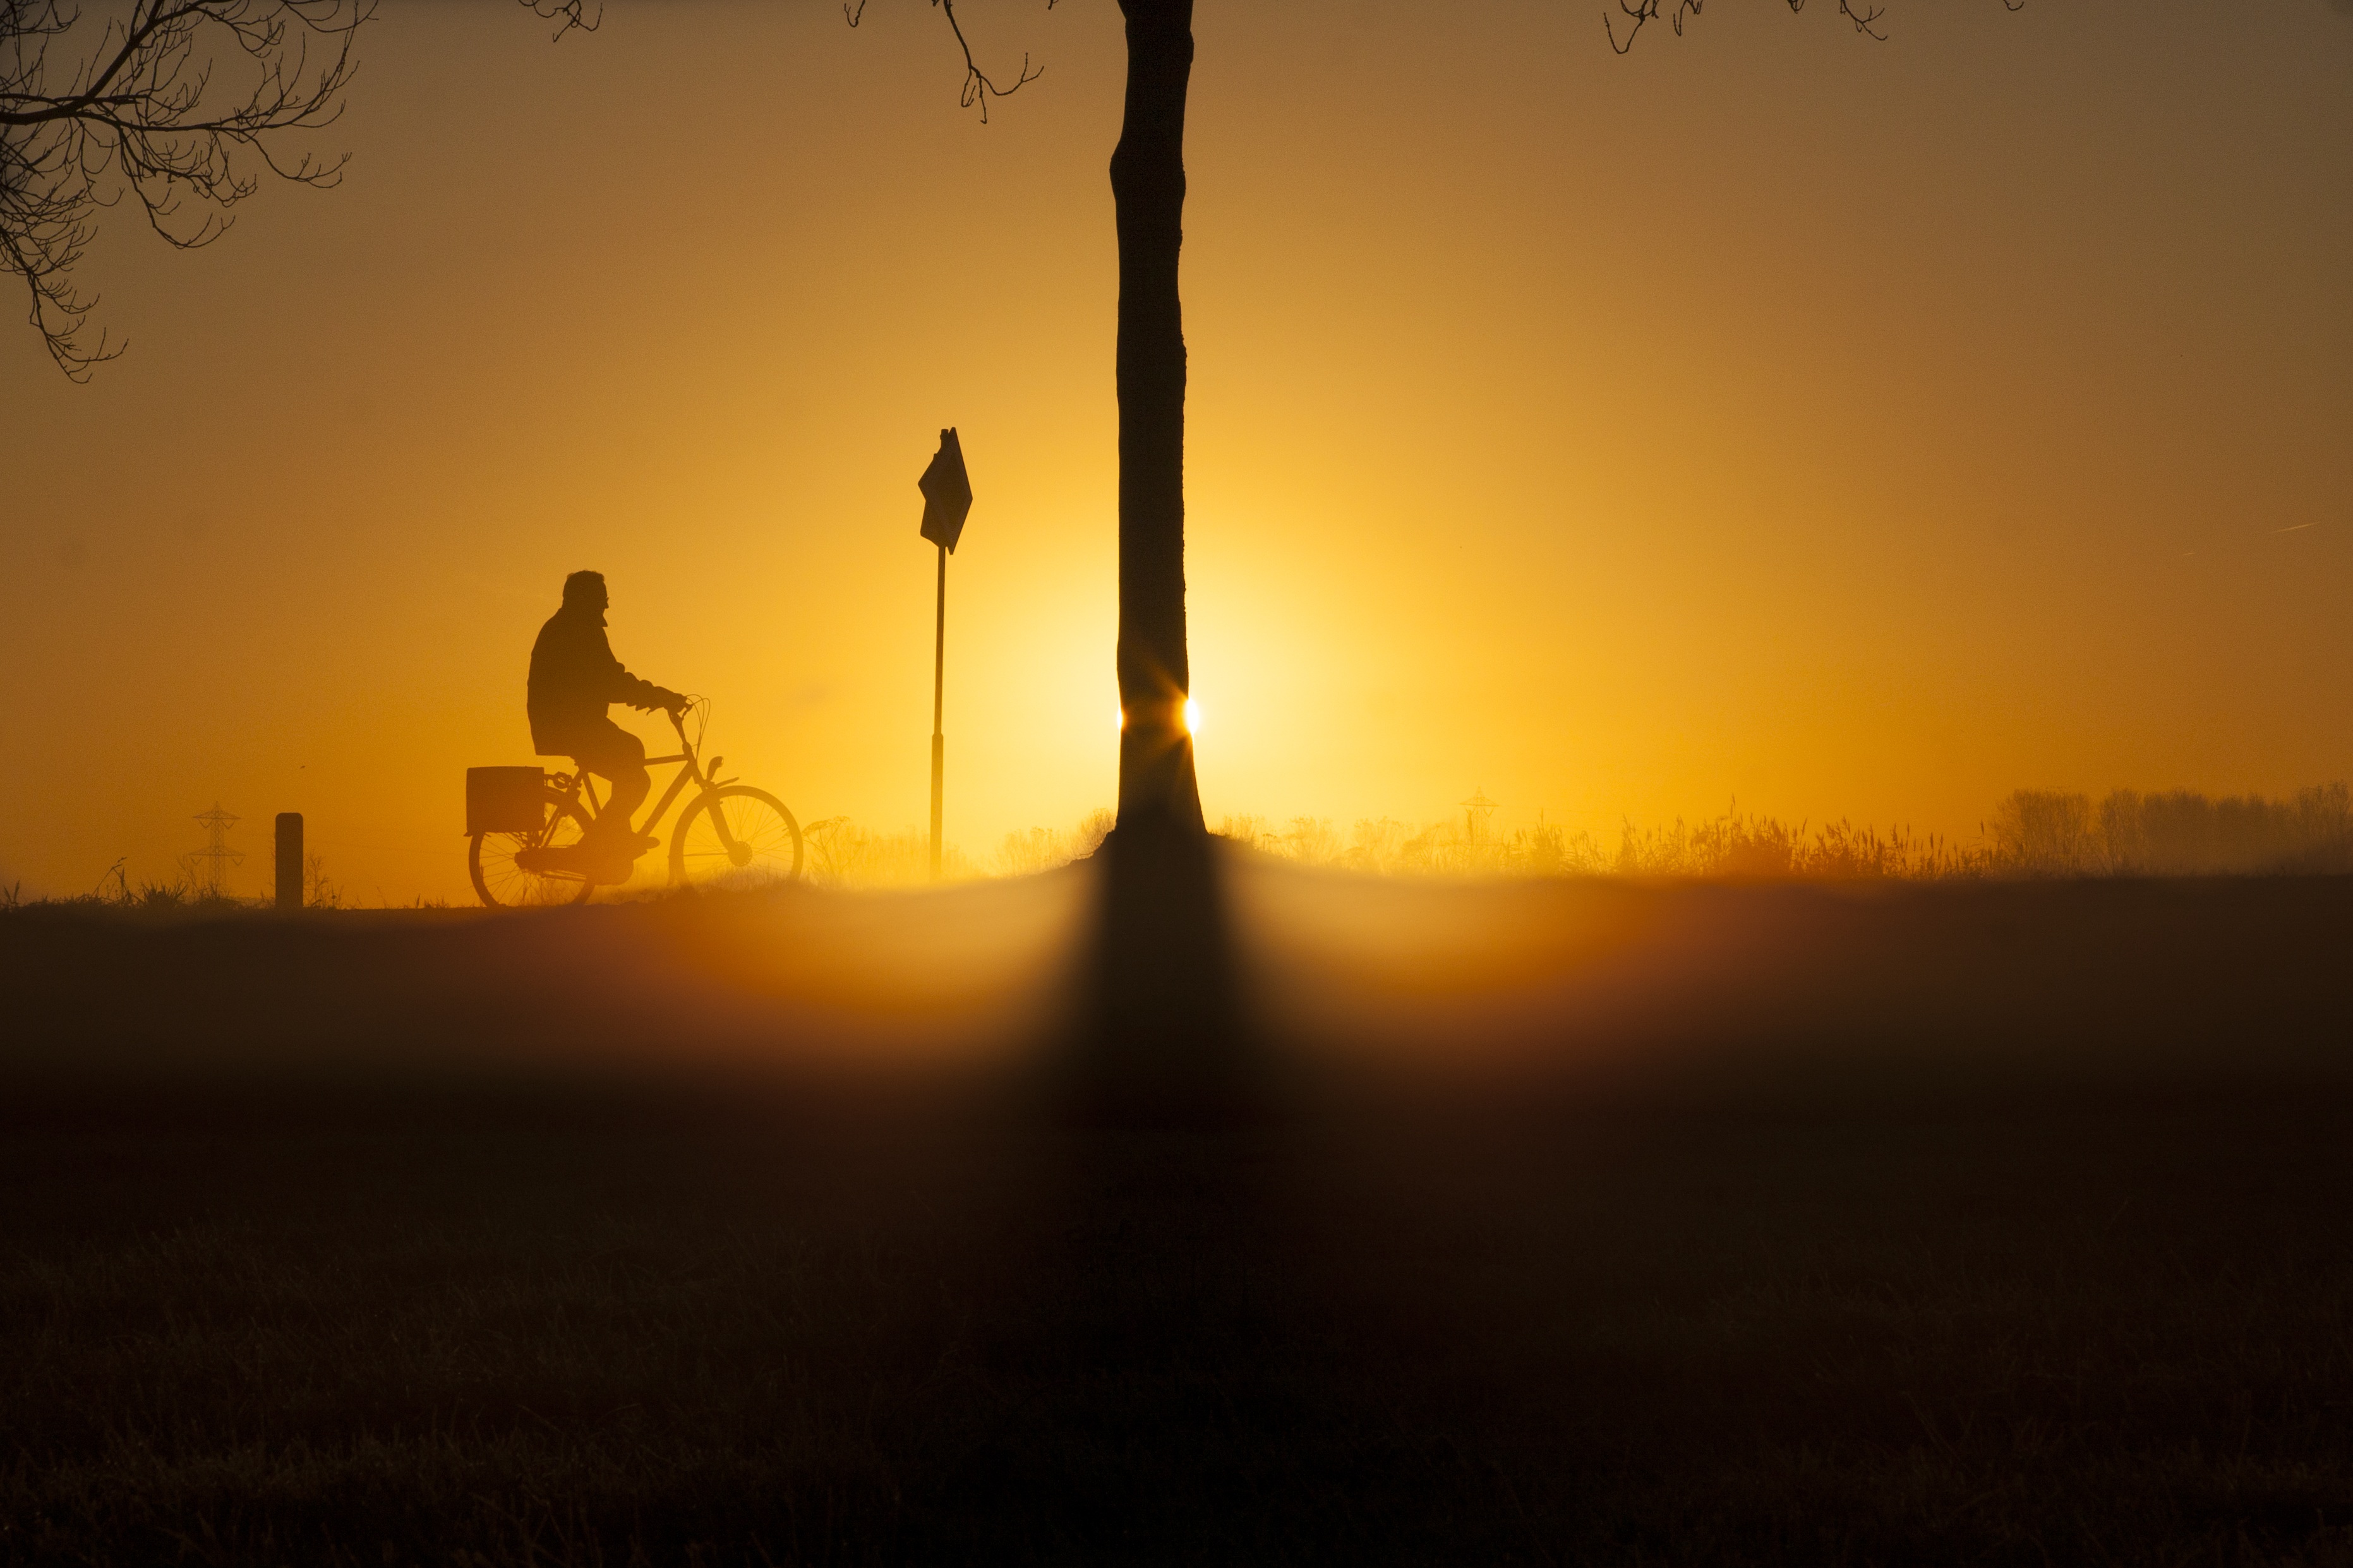
tree, horizon, silhouette, winter, sun, sunrise, sunset, mist, sunlight, morning, bicycle, dawn, dusk, evening, reflection, haze, afterglow, atmospheric phenomenon